The Mercury (Hobart)

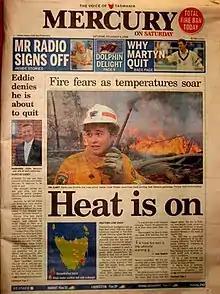
Front page of "The Mercury" on 9 December 2006

The Mercury is a daily newspaper, published in Hobart, Tasmania, Australia, by Davies Brothers Pty Ltd (DBL), a subsidiary of News Corp Australia, itself a subsidiary of News Corp. The weekend issues of the paper are called Mercury on Saturday and The Sunday Tasmanian. The current editor of "The" "Mercury" is Craig Herbert.